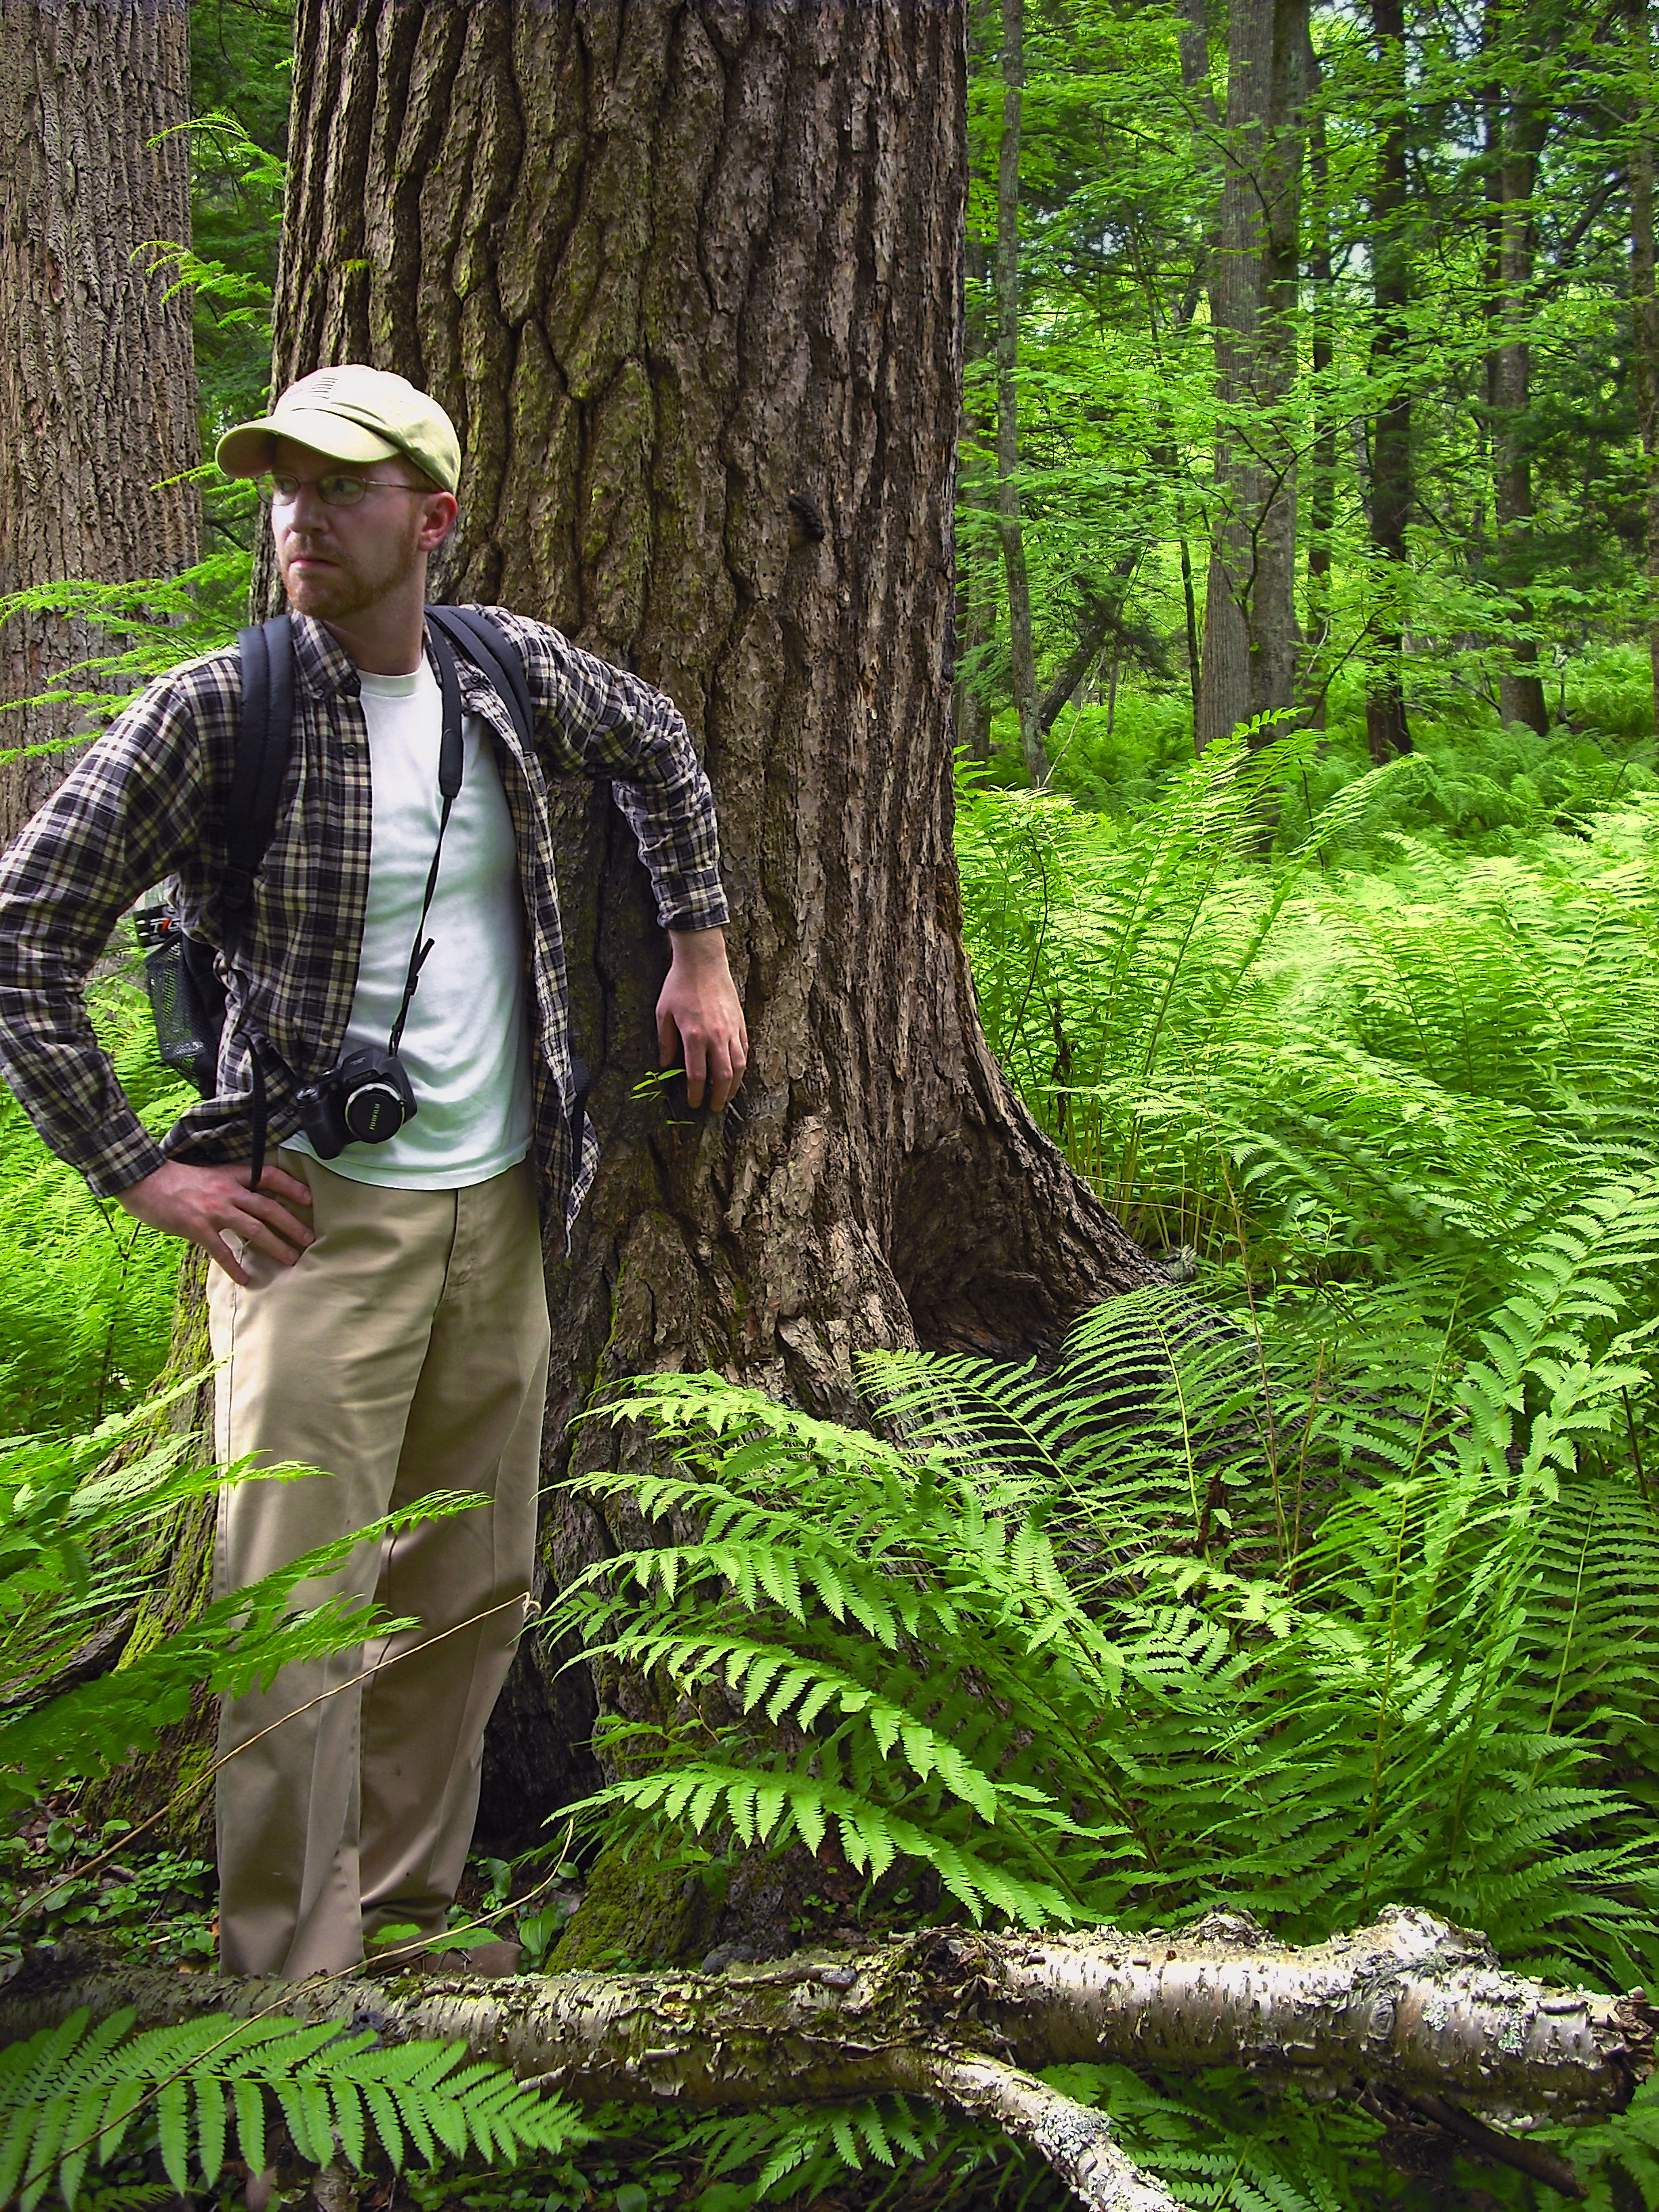
tree, nature, forest, wilderness, plant, hiking, summer, green, jungle, botany, trees, creativecommons, coniferous, spruce, rainforest, poconos, pikecounty, wetland, palustrine, hemlocks, easternhemlocks, understory, ferns, cinnamonferns, osmundacinnamomea, pennsylvania, oldgrowthforest, self, delawarestateforest, hemlockswamp, bushkill, millrift, stairwaywildarea, woodland, habitat, ecosystem, buckhornnaturalarea, bushkillswamp, biome, old growth forest, natural environment, woody plant, temperate coniferous forest